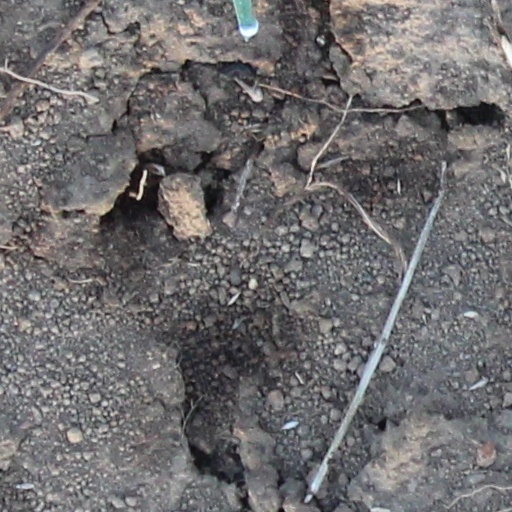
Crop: wheat